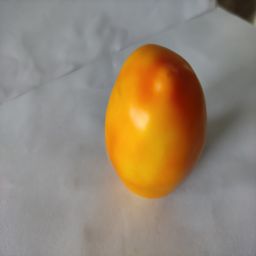
Crop: Tomato
Quality: Ripe